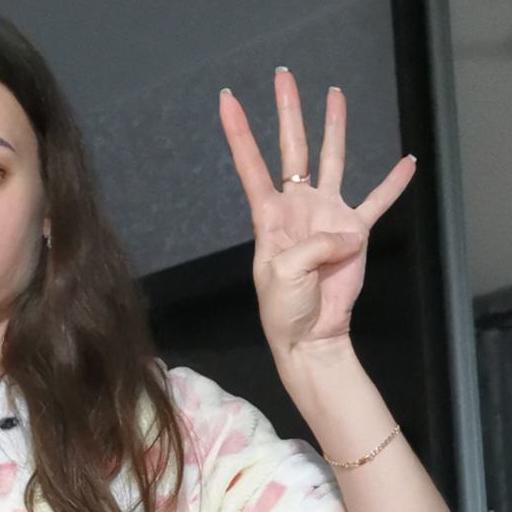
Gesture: four